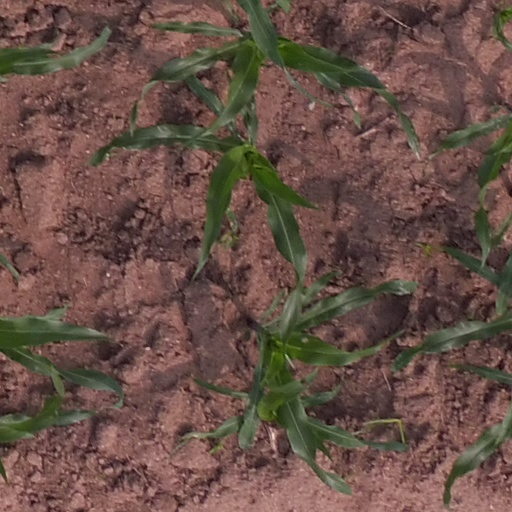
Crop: maize; corn